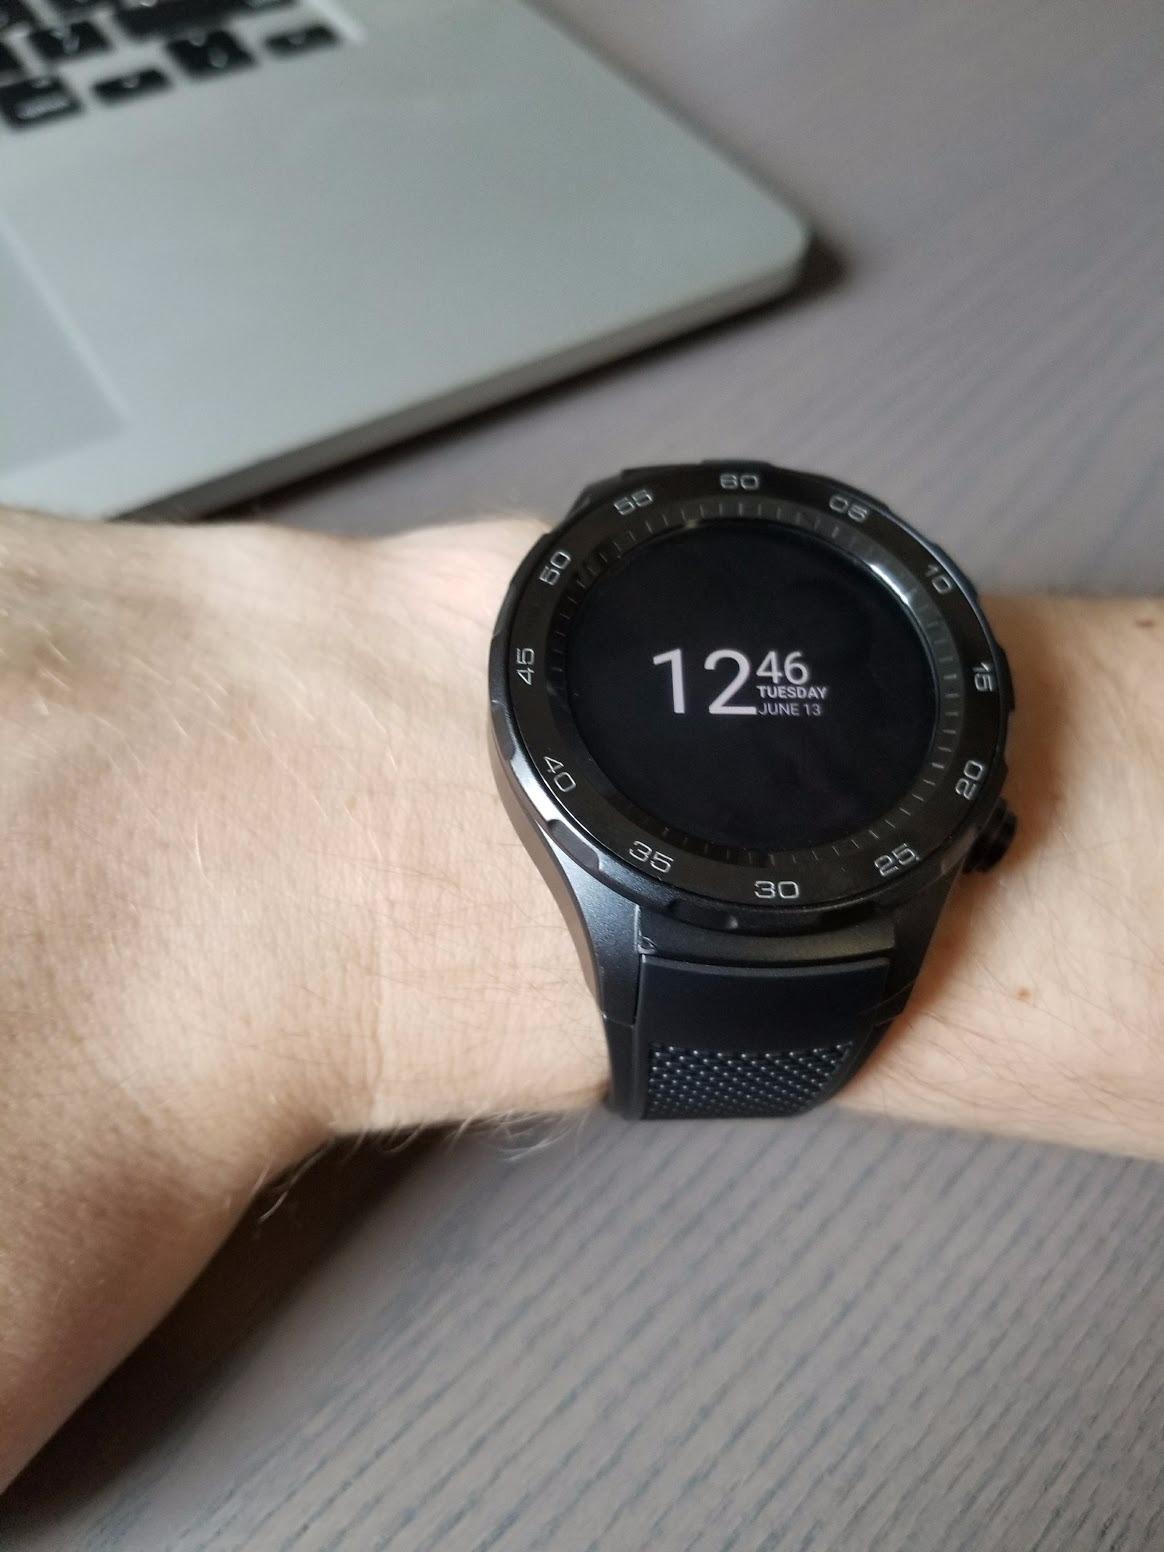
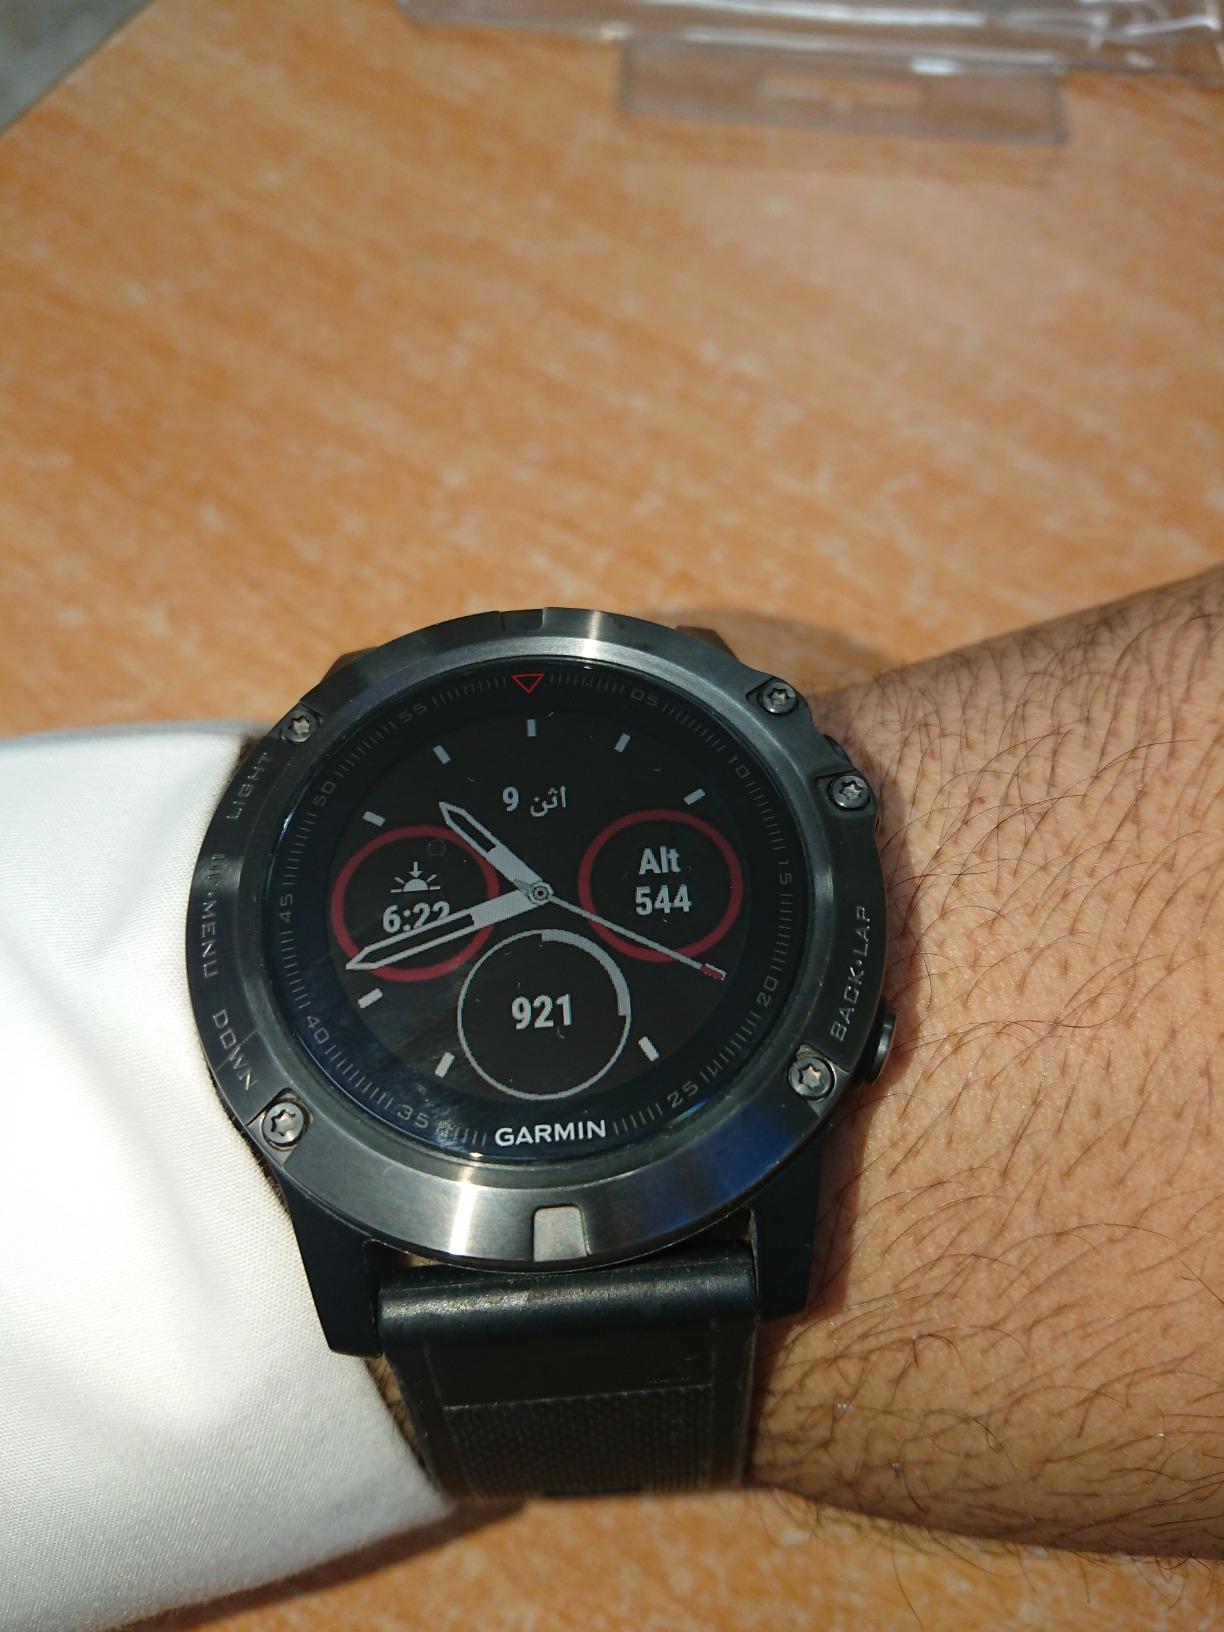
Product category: smartwatch
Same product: no